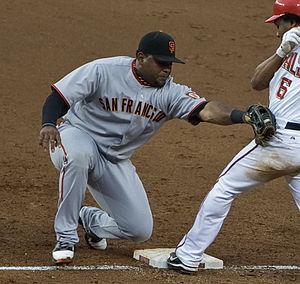
Pablo Emilio Sandoval est un joueur de troisième but des Giants de San Francisco de la Ligue majeure de baseball.
Au baseball, retrait est un mot désignant une statistique défensive. Il s'agit de l'action, pour un joueur en défense, de compléter un retrait.